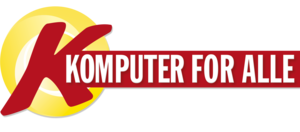
Komputer for alle
Komputer for alles bladhoved.
Komputer for alles bladhoved.
Komputer for alle er Nordens største computermagasin. Det produceres af Bonnier Publications i København og oversættes fra dansk og udgives i Sverige, Norge og Finland.